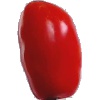
Label: Tomato 2